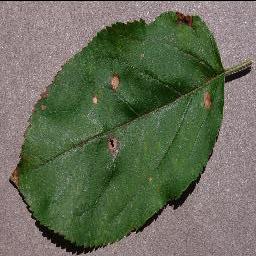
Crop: apple
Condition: black_rot